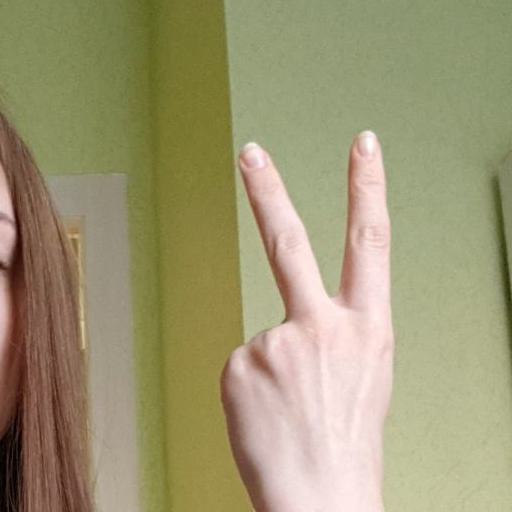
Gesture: peace_inverted